International Tiger Coalition

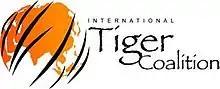
International Tiger Coalition logo

International Tiger Coalition is an alliance of over forty non-governmental organizations representing over one hundred international organizations dedicated to stopping the trade of tiger parts from all sources, including those from tiger farms.